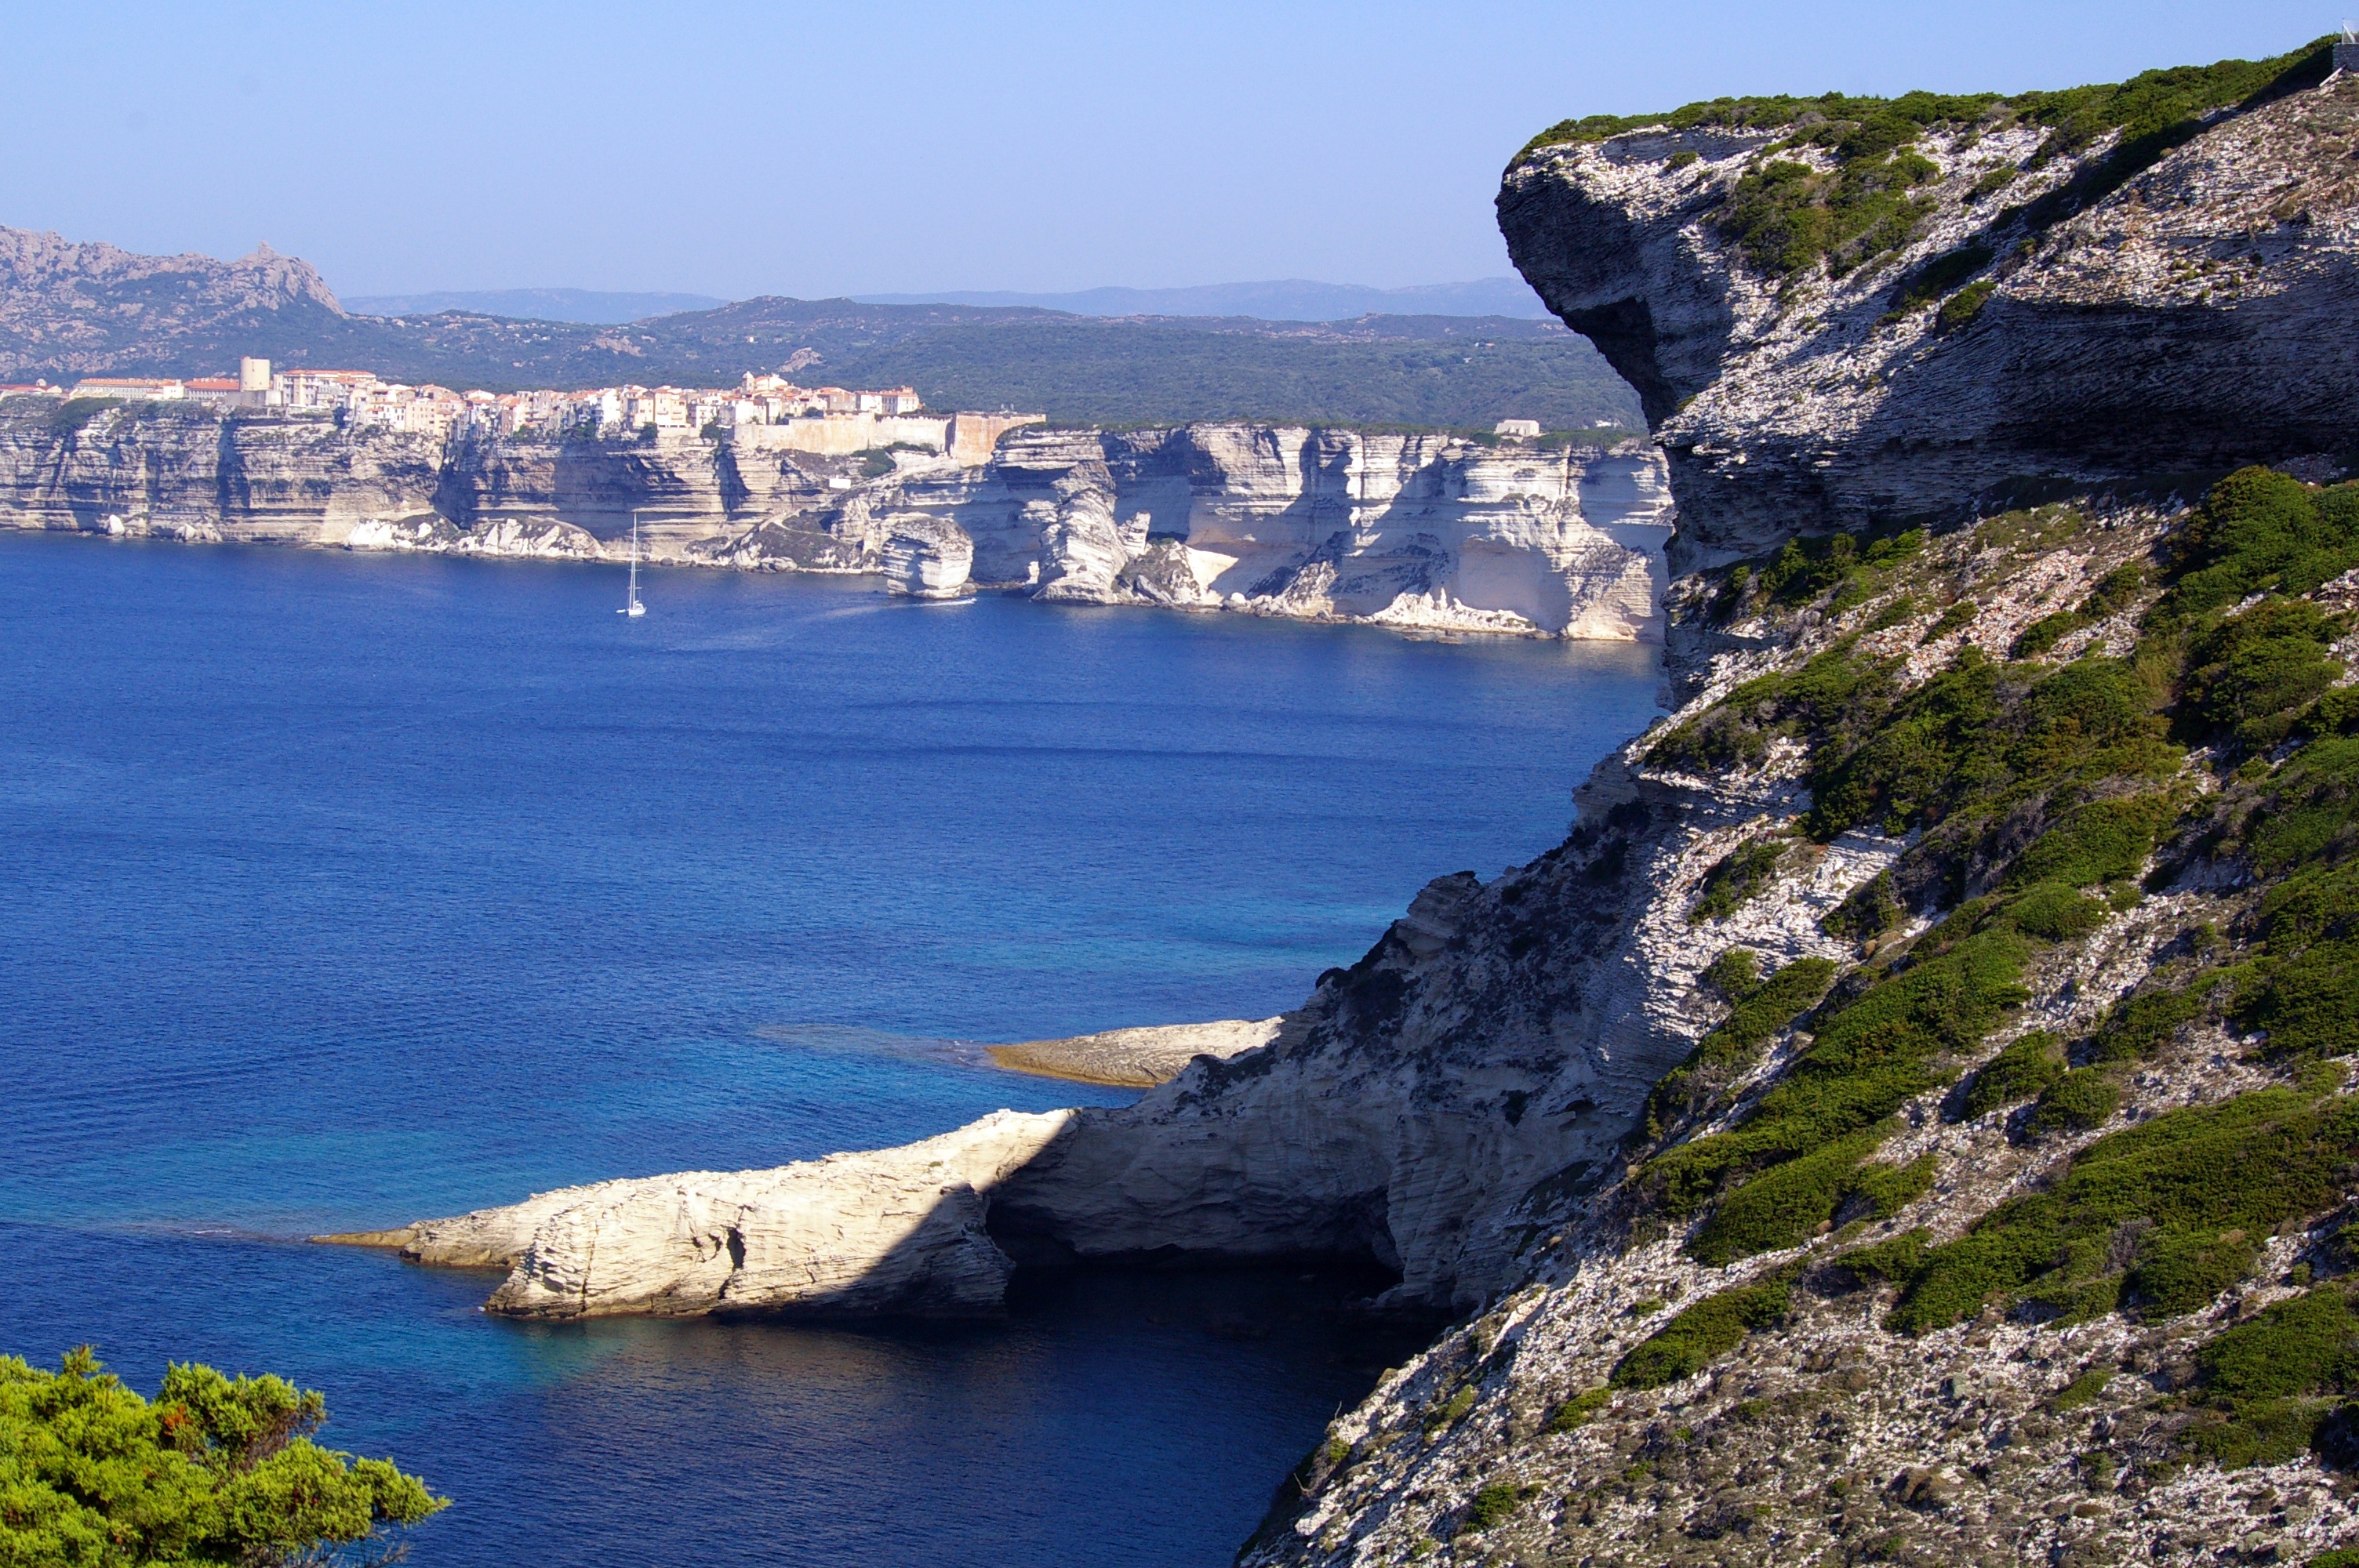
beach, landscape, sea, coast, water, nature, path, rock, ocean, creek, mountain, sky, shore, lake, summer, travel, cliff, france, wild, cove, holiday, bay, island, blue, fjord, reservoir, terrain, body of water, flowers, waves, geology, side, cape, transparency, corsican, island of beauty, landform, cap corse, geographical feature